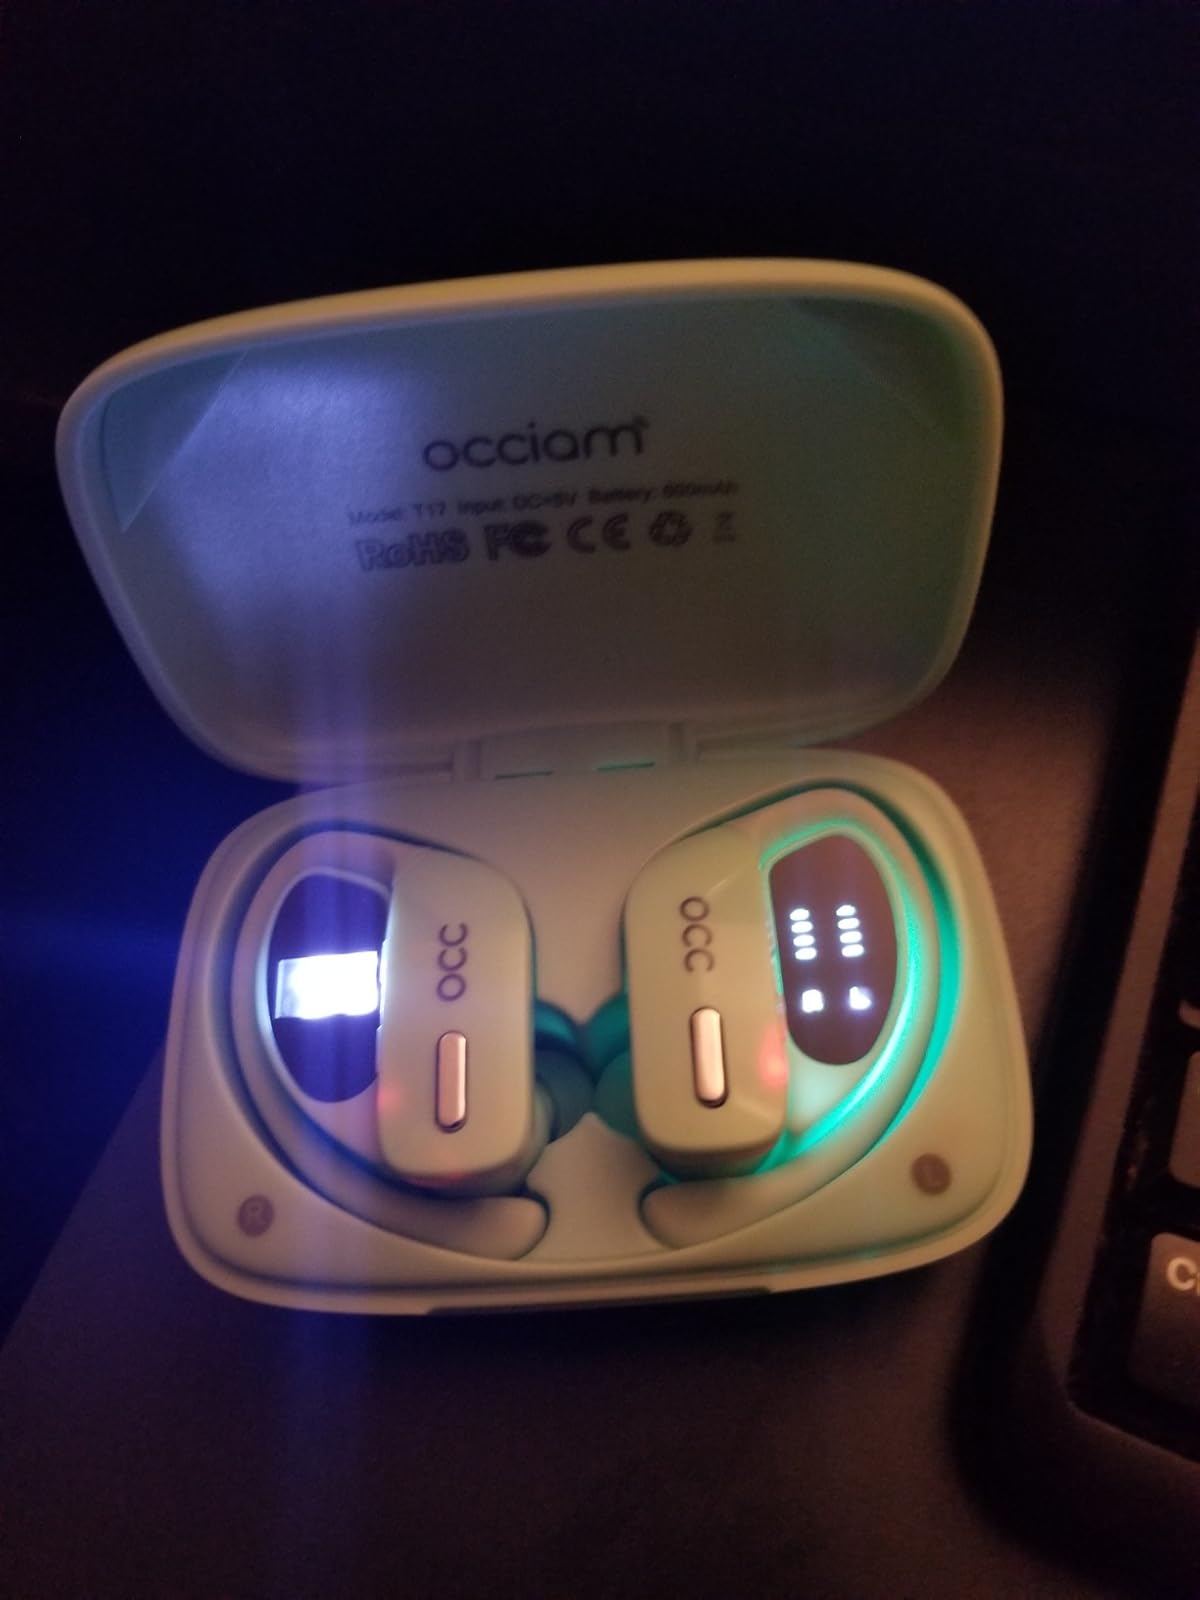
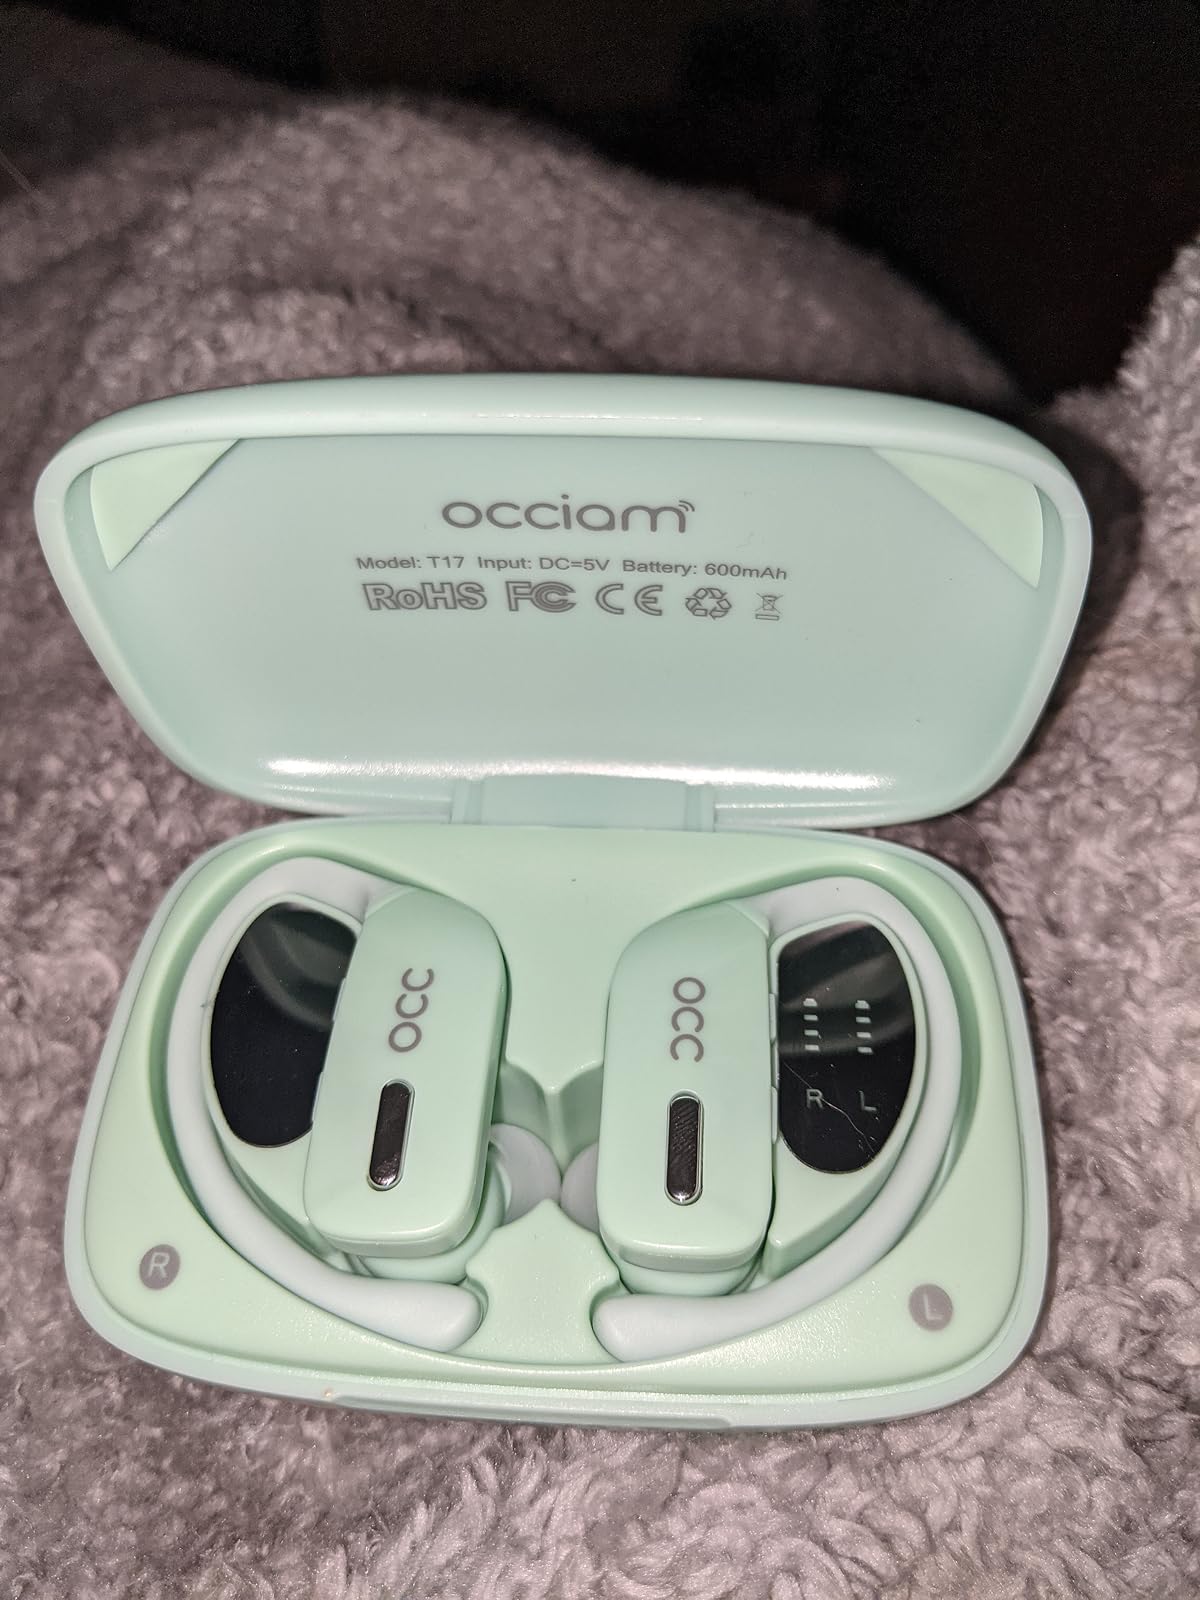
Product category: earbuds
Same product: yes